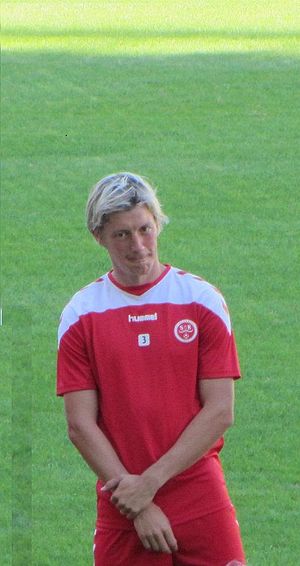
Franck Signorino
Franck Signorino er en fransk fodboldspiller. Han har gennem karrieren repræsenteret blandt andet FC Nantes, Getafe og Reims.